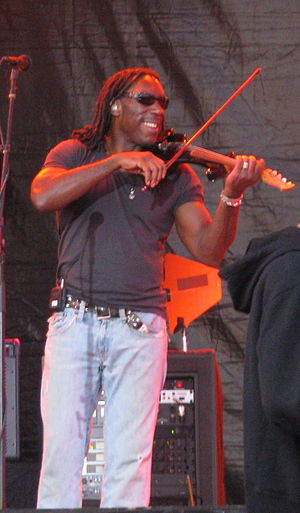
Boyd Tinsley
Boyd Tinsley er en amerikansk musiker. Han spillede violin i Dave Matthews Band og var med fra starten i 1991 i Charlottesville, Virginia. Boyd har udgivet en soloplade med titlen "True Reflections" i 2003.